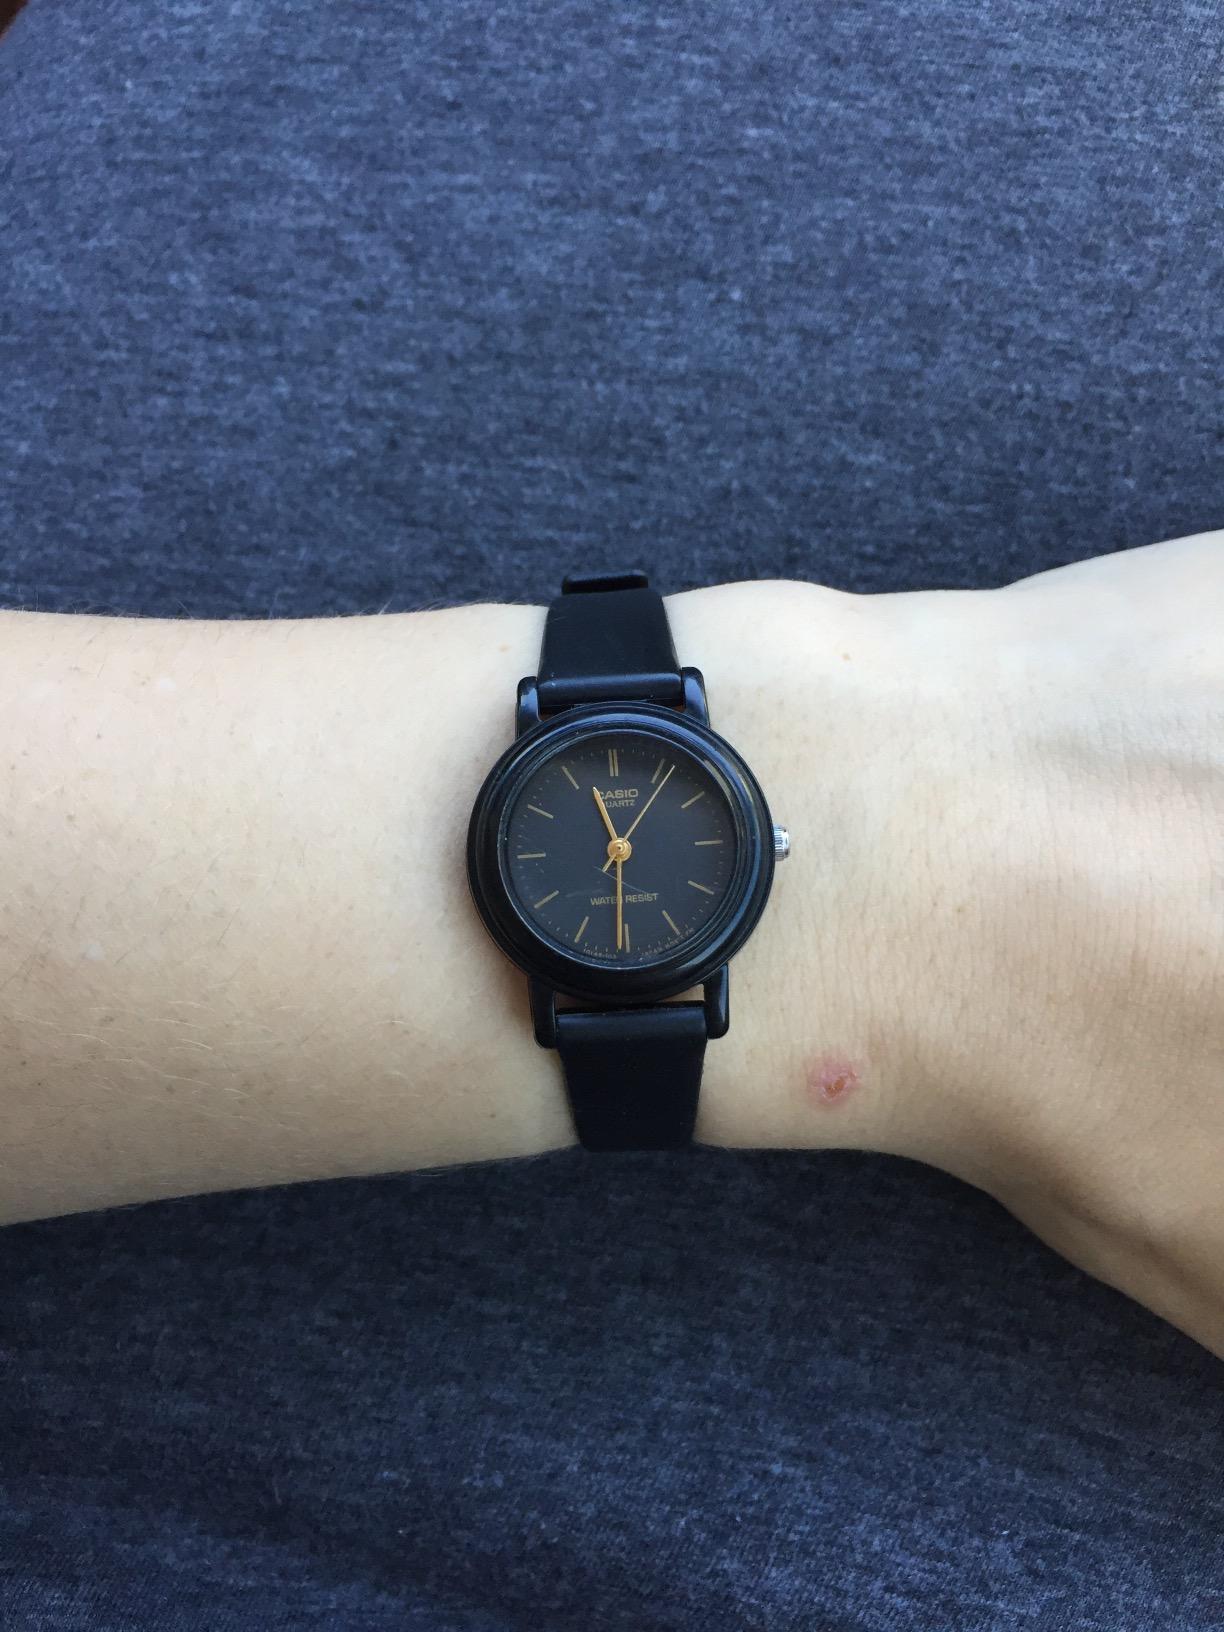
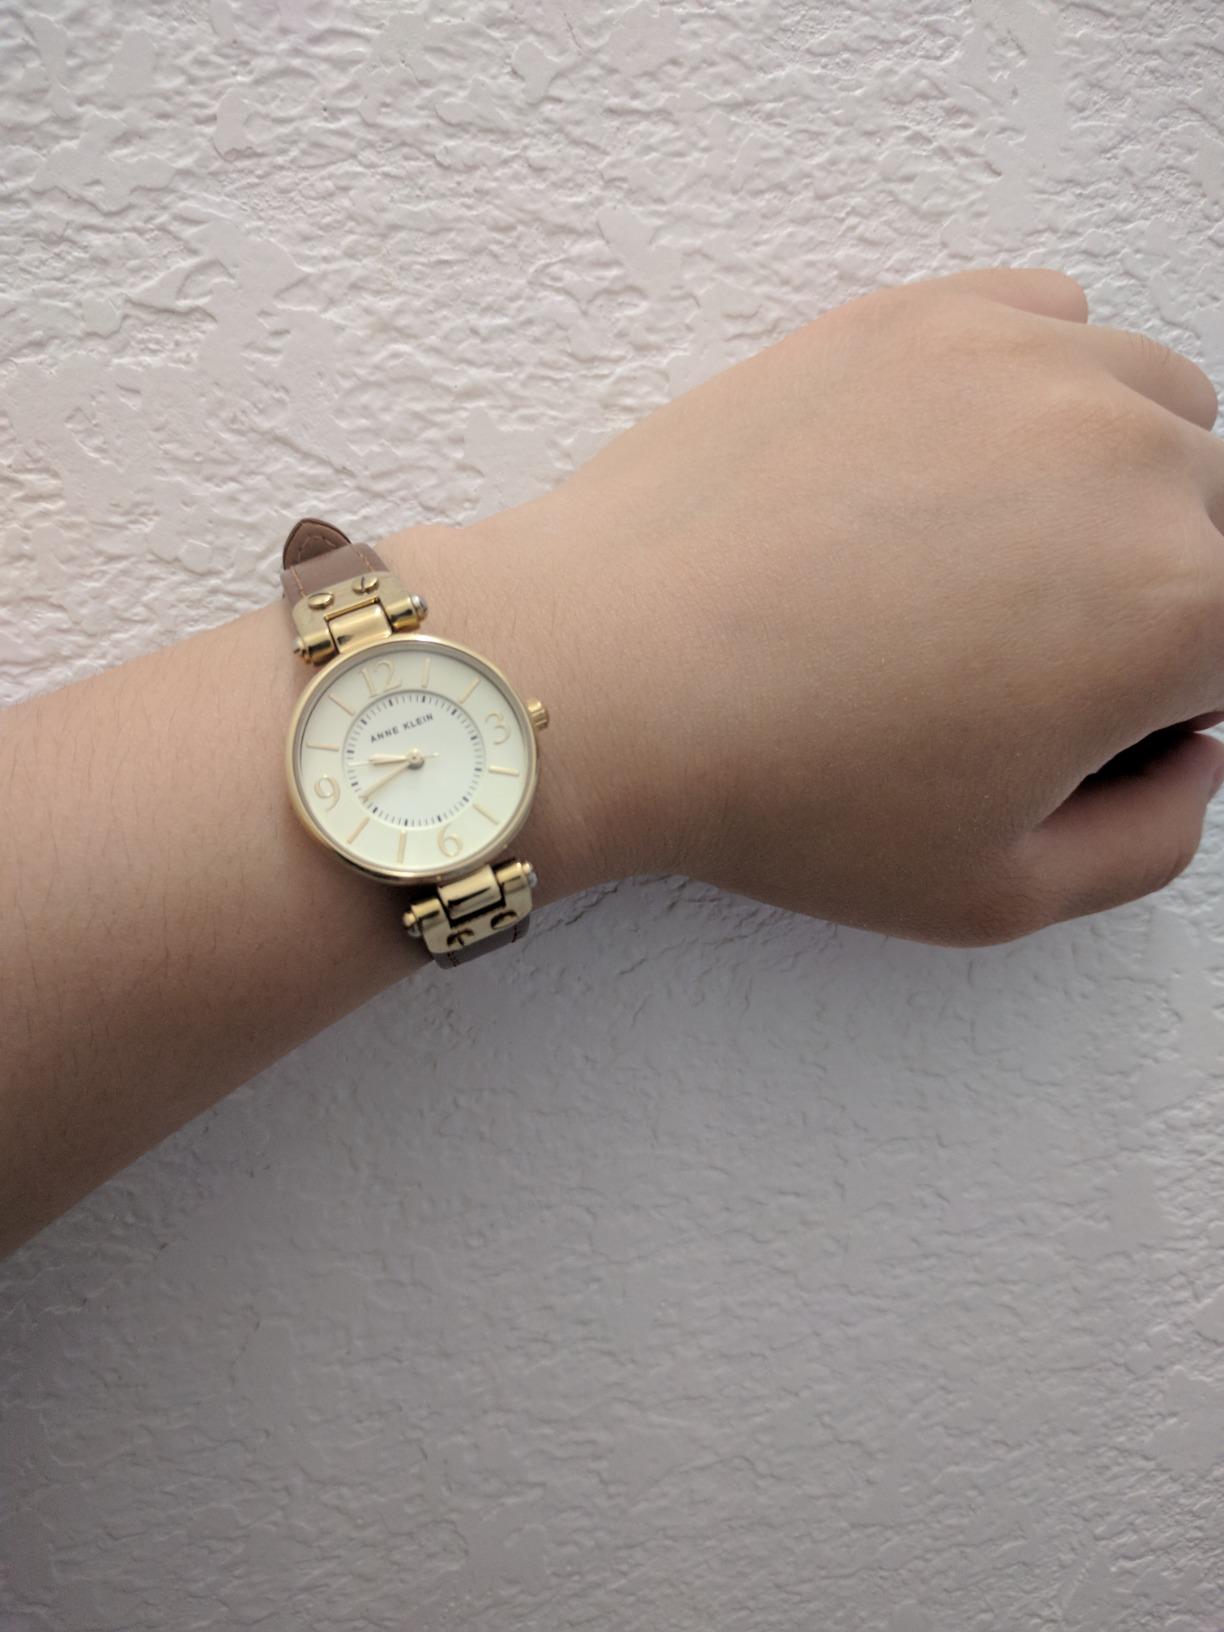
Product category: accessories_watch
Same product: no